Ridgefield, New Jersey

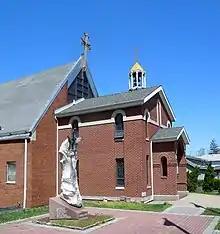
Armenian Apostolic Church on Bergen Boulevard

According to the United States Census Bureau, the borough had a total area of 2.87 square miles (7.43 km), including 2.54 square miles (6.59 km) of land and 0.33 square miles (0.85 km) of water (11.39%).